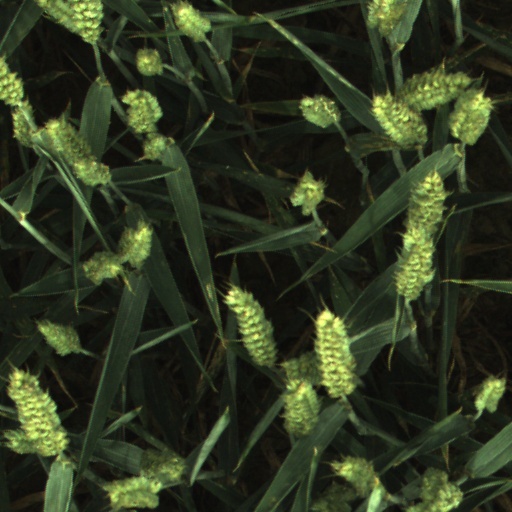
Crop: wheat